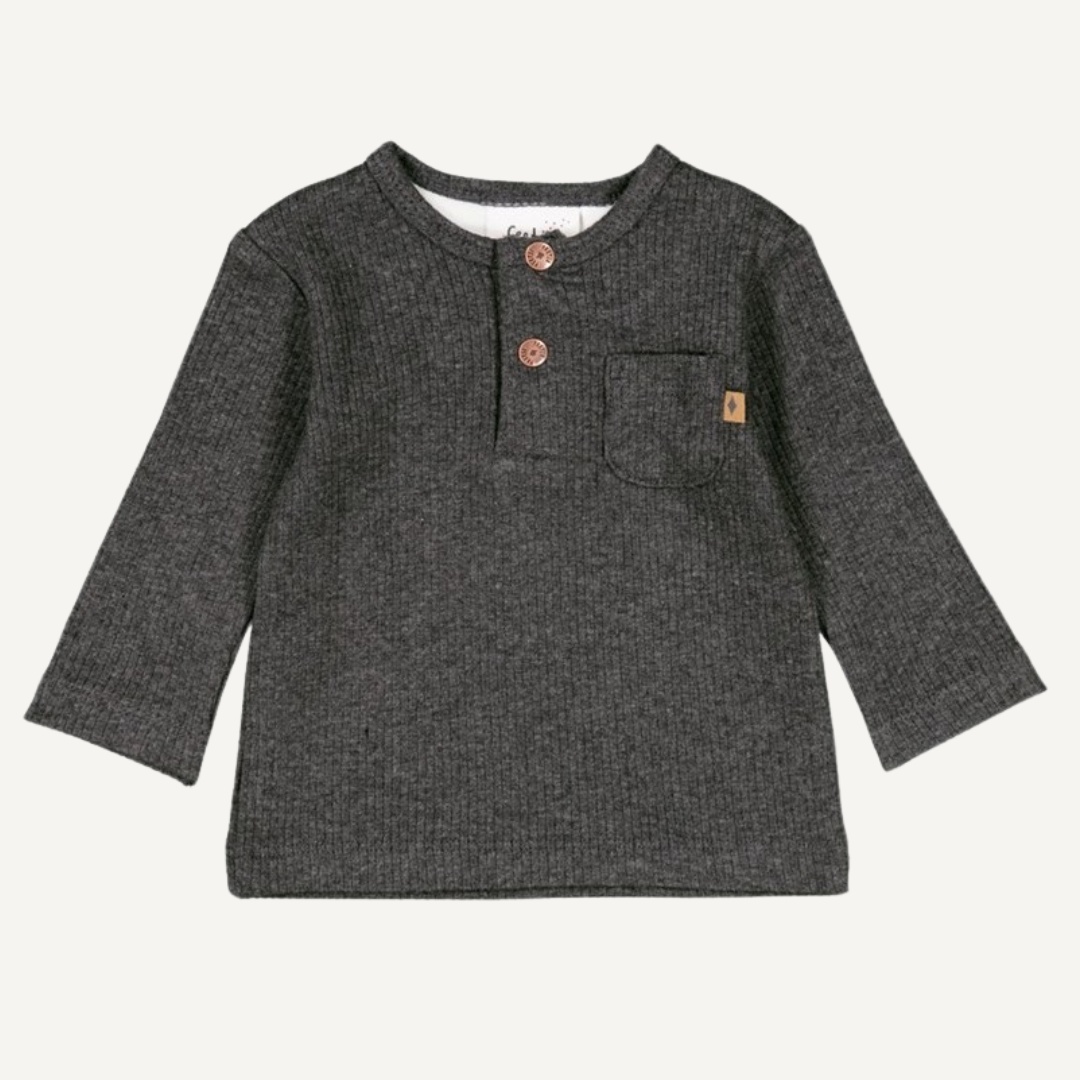
Camiseta gris Feetje
Camiseta mangas largas gris, un básico versátil para cualquier look. Su tejido en 95% algodón orgánico y 5% elastano garantiza confort durante todo el día. Creada por Feetje.
Brand: Feetje
Category: Apparel & Accessories > Clothing > Baby & Toddler Clothing > Baby & Toddler Tops > Shirts